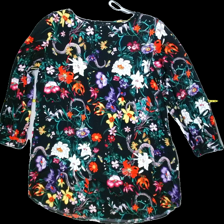
View: front
Type: Tunic
Category: Ladies
Brand: Not in the list
Brand text on label: Soft Rebels
Colors: Multicolor, Black, Blue, Red, Green, Pink, Purple, Turquoise, Orange, White, Yellow
Material: 100%viscose
Pattern: Floral print
Cut: Regular, C-collar
Size: M
Season: Spring
Smell: Minor
Price range: 50-100
Recommended usage: Export